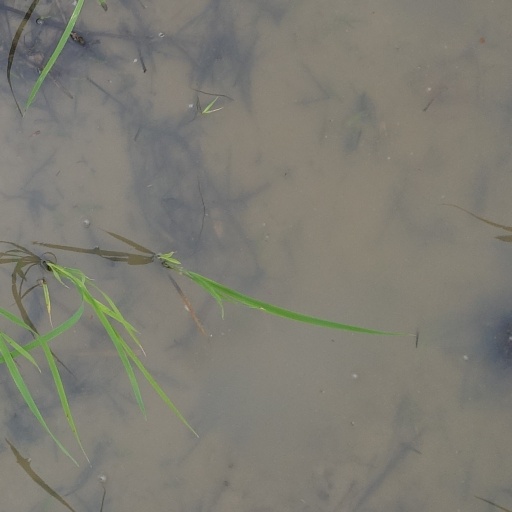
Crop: rice